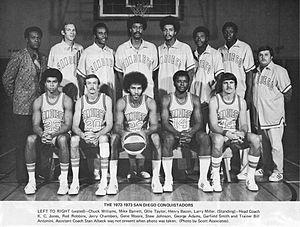
Les Sails de San Diego, plus connus sous le nom des Conquistadors de San Diego, sont un club franchisé américain de basket-ball de la ville de San Diego faisant partie de l'American Basketball Association. La franchise a disparu le 12 novembre 1976, lors de la dernière saison de la ABA, saison qu'elle ne terminera donc pas.